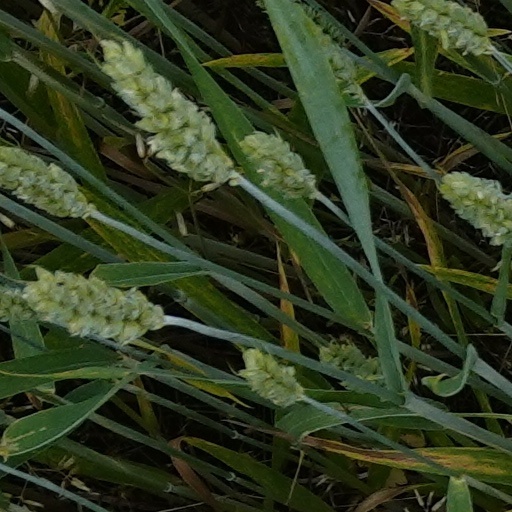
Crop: wheat